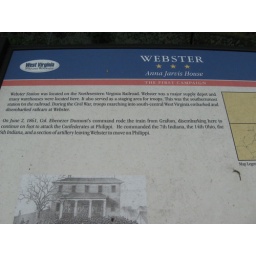
sign in webster in front of anna jarvis house